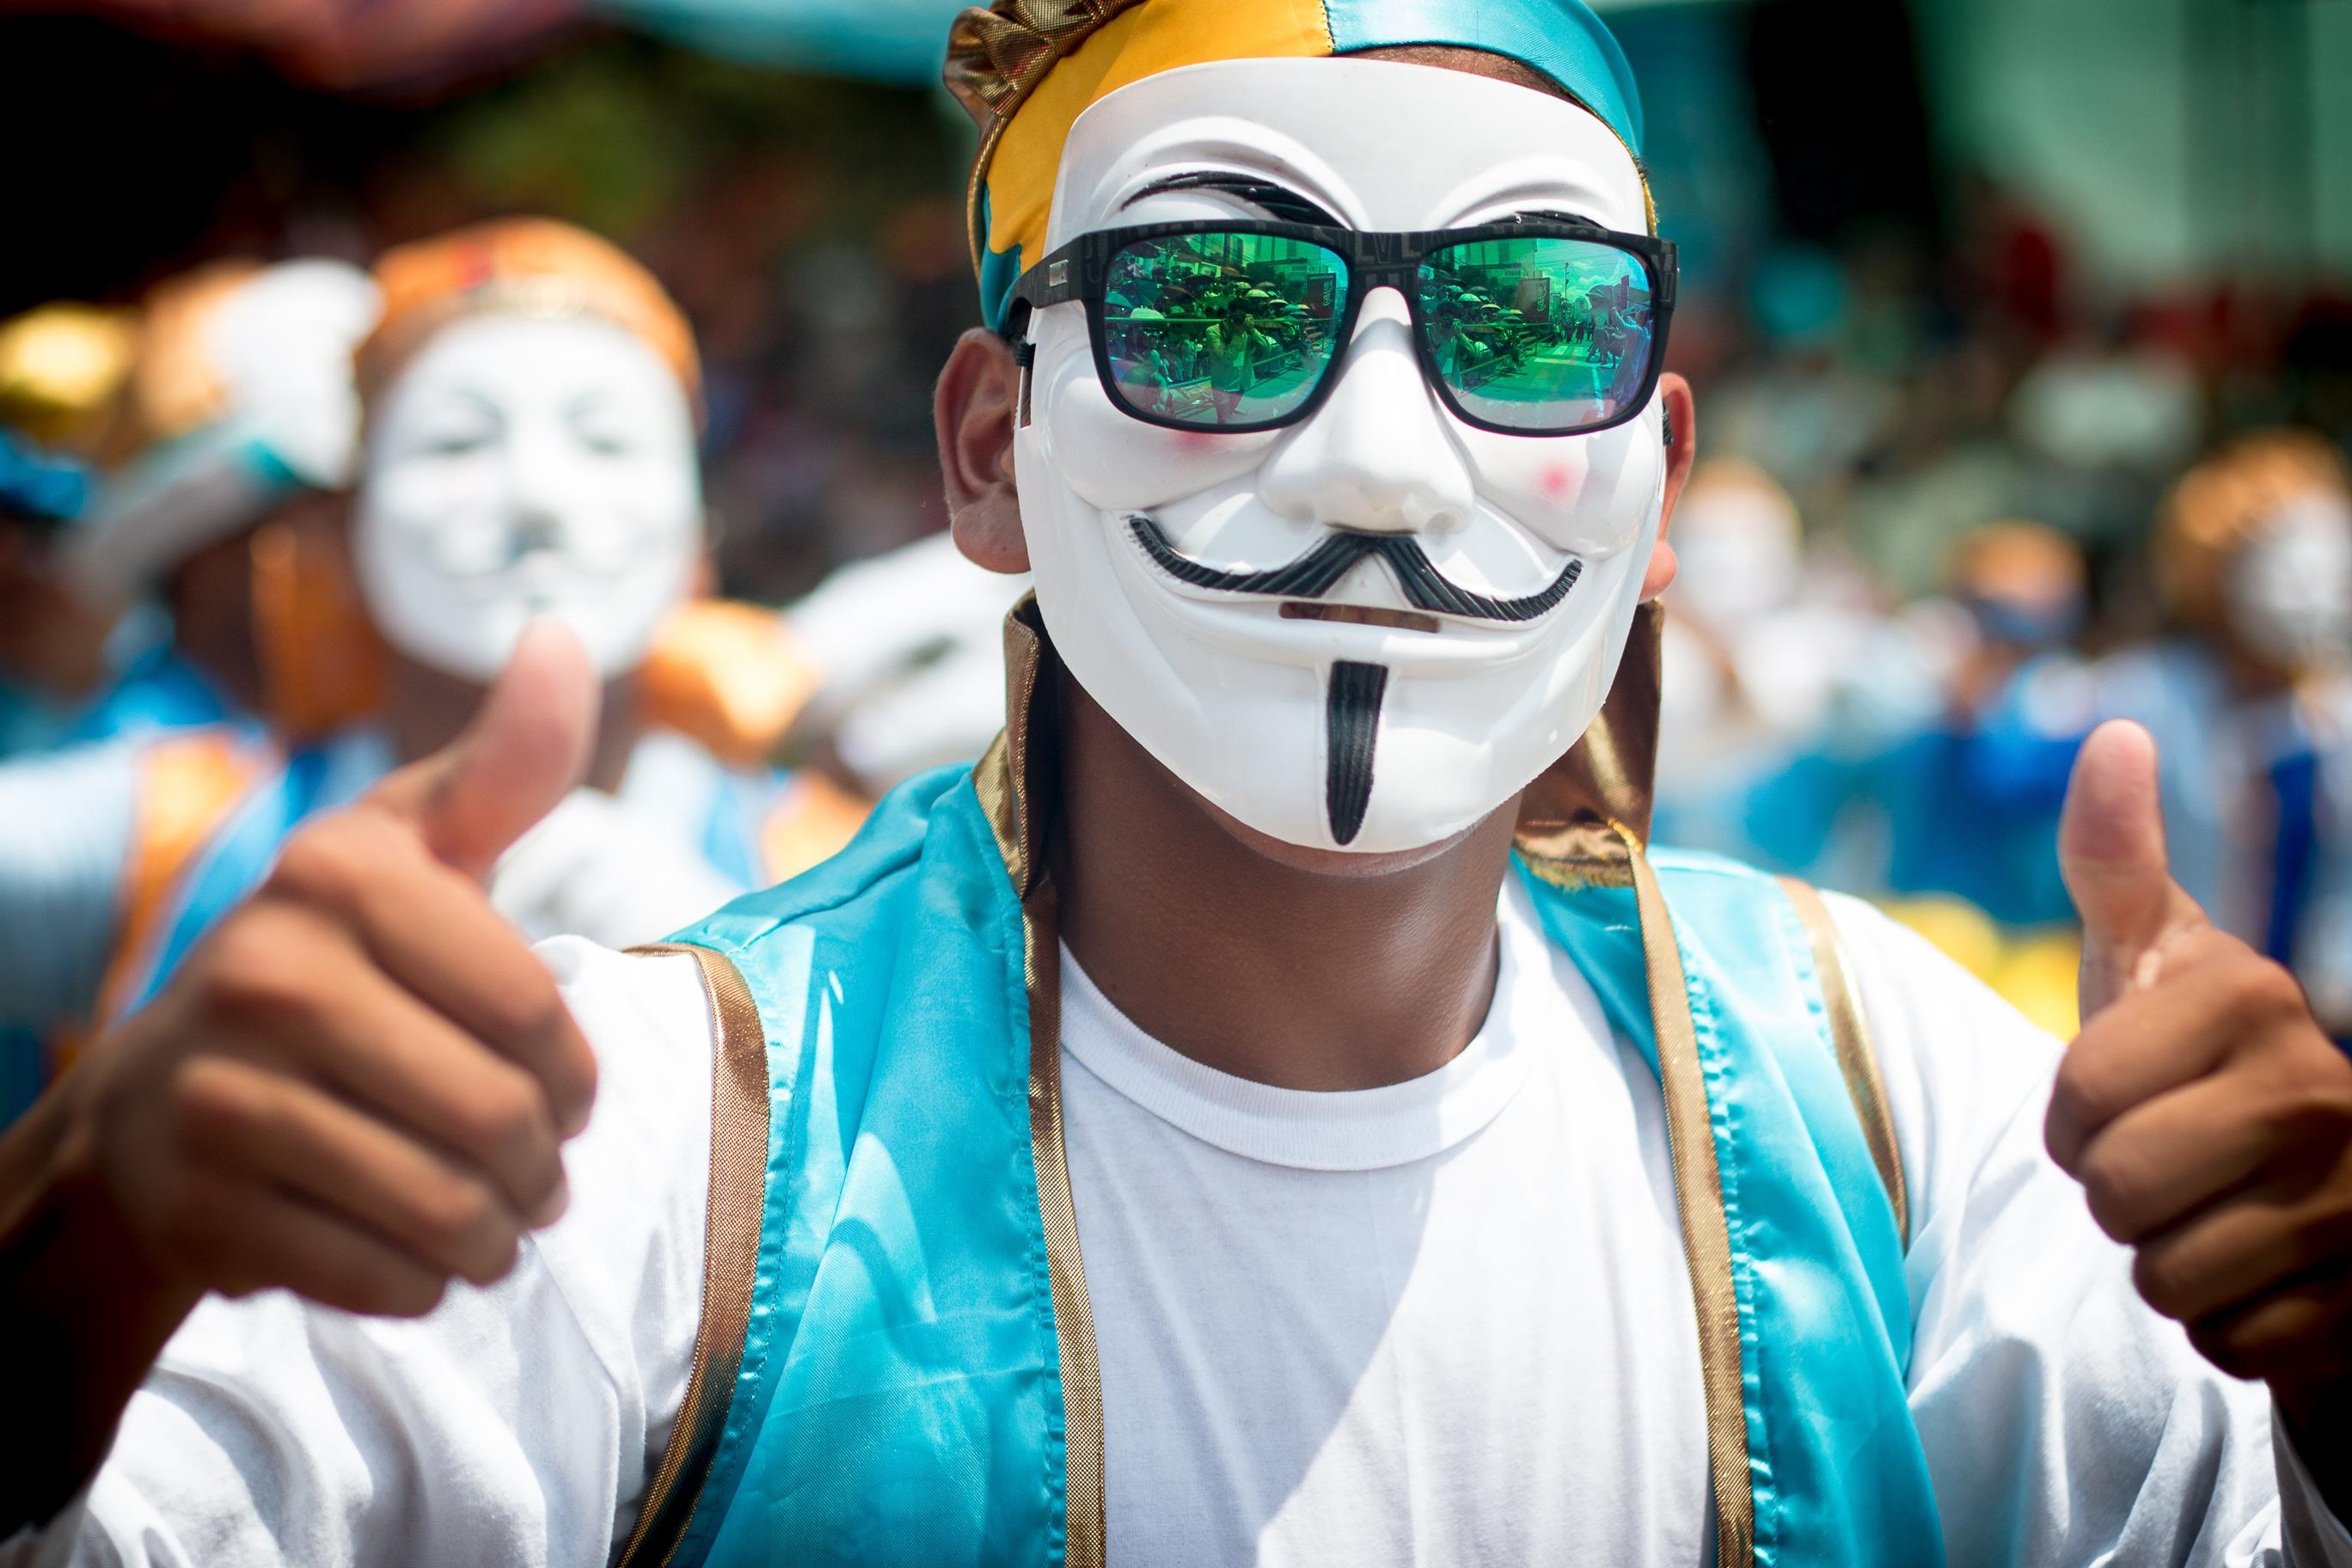
people, dance, carnival, color, clothing, festival, mask, colors, glasses, party, joy, tradition, costume, corso, bolivia, saint patrick's day, cochabamba, carvanal